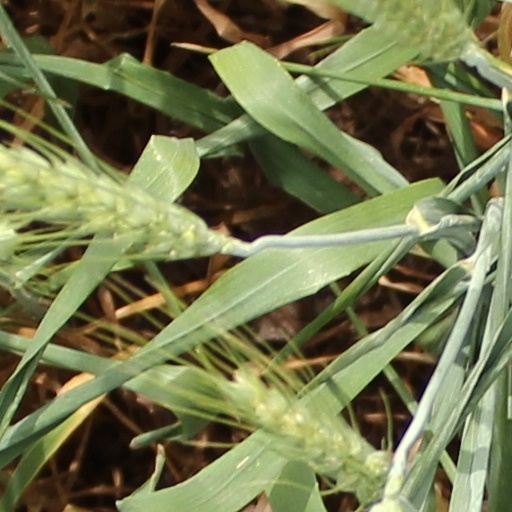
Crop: wheat